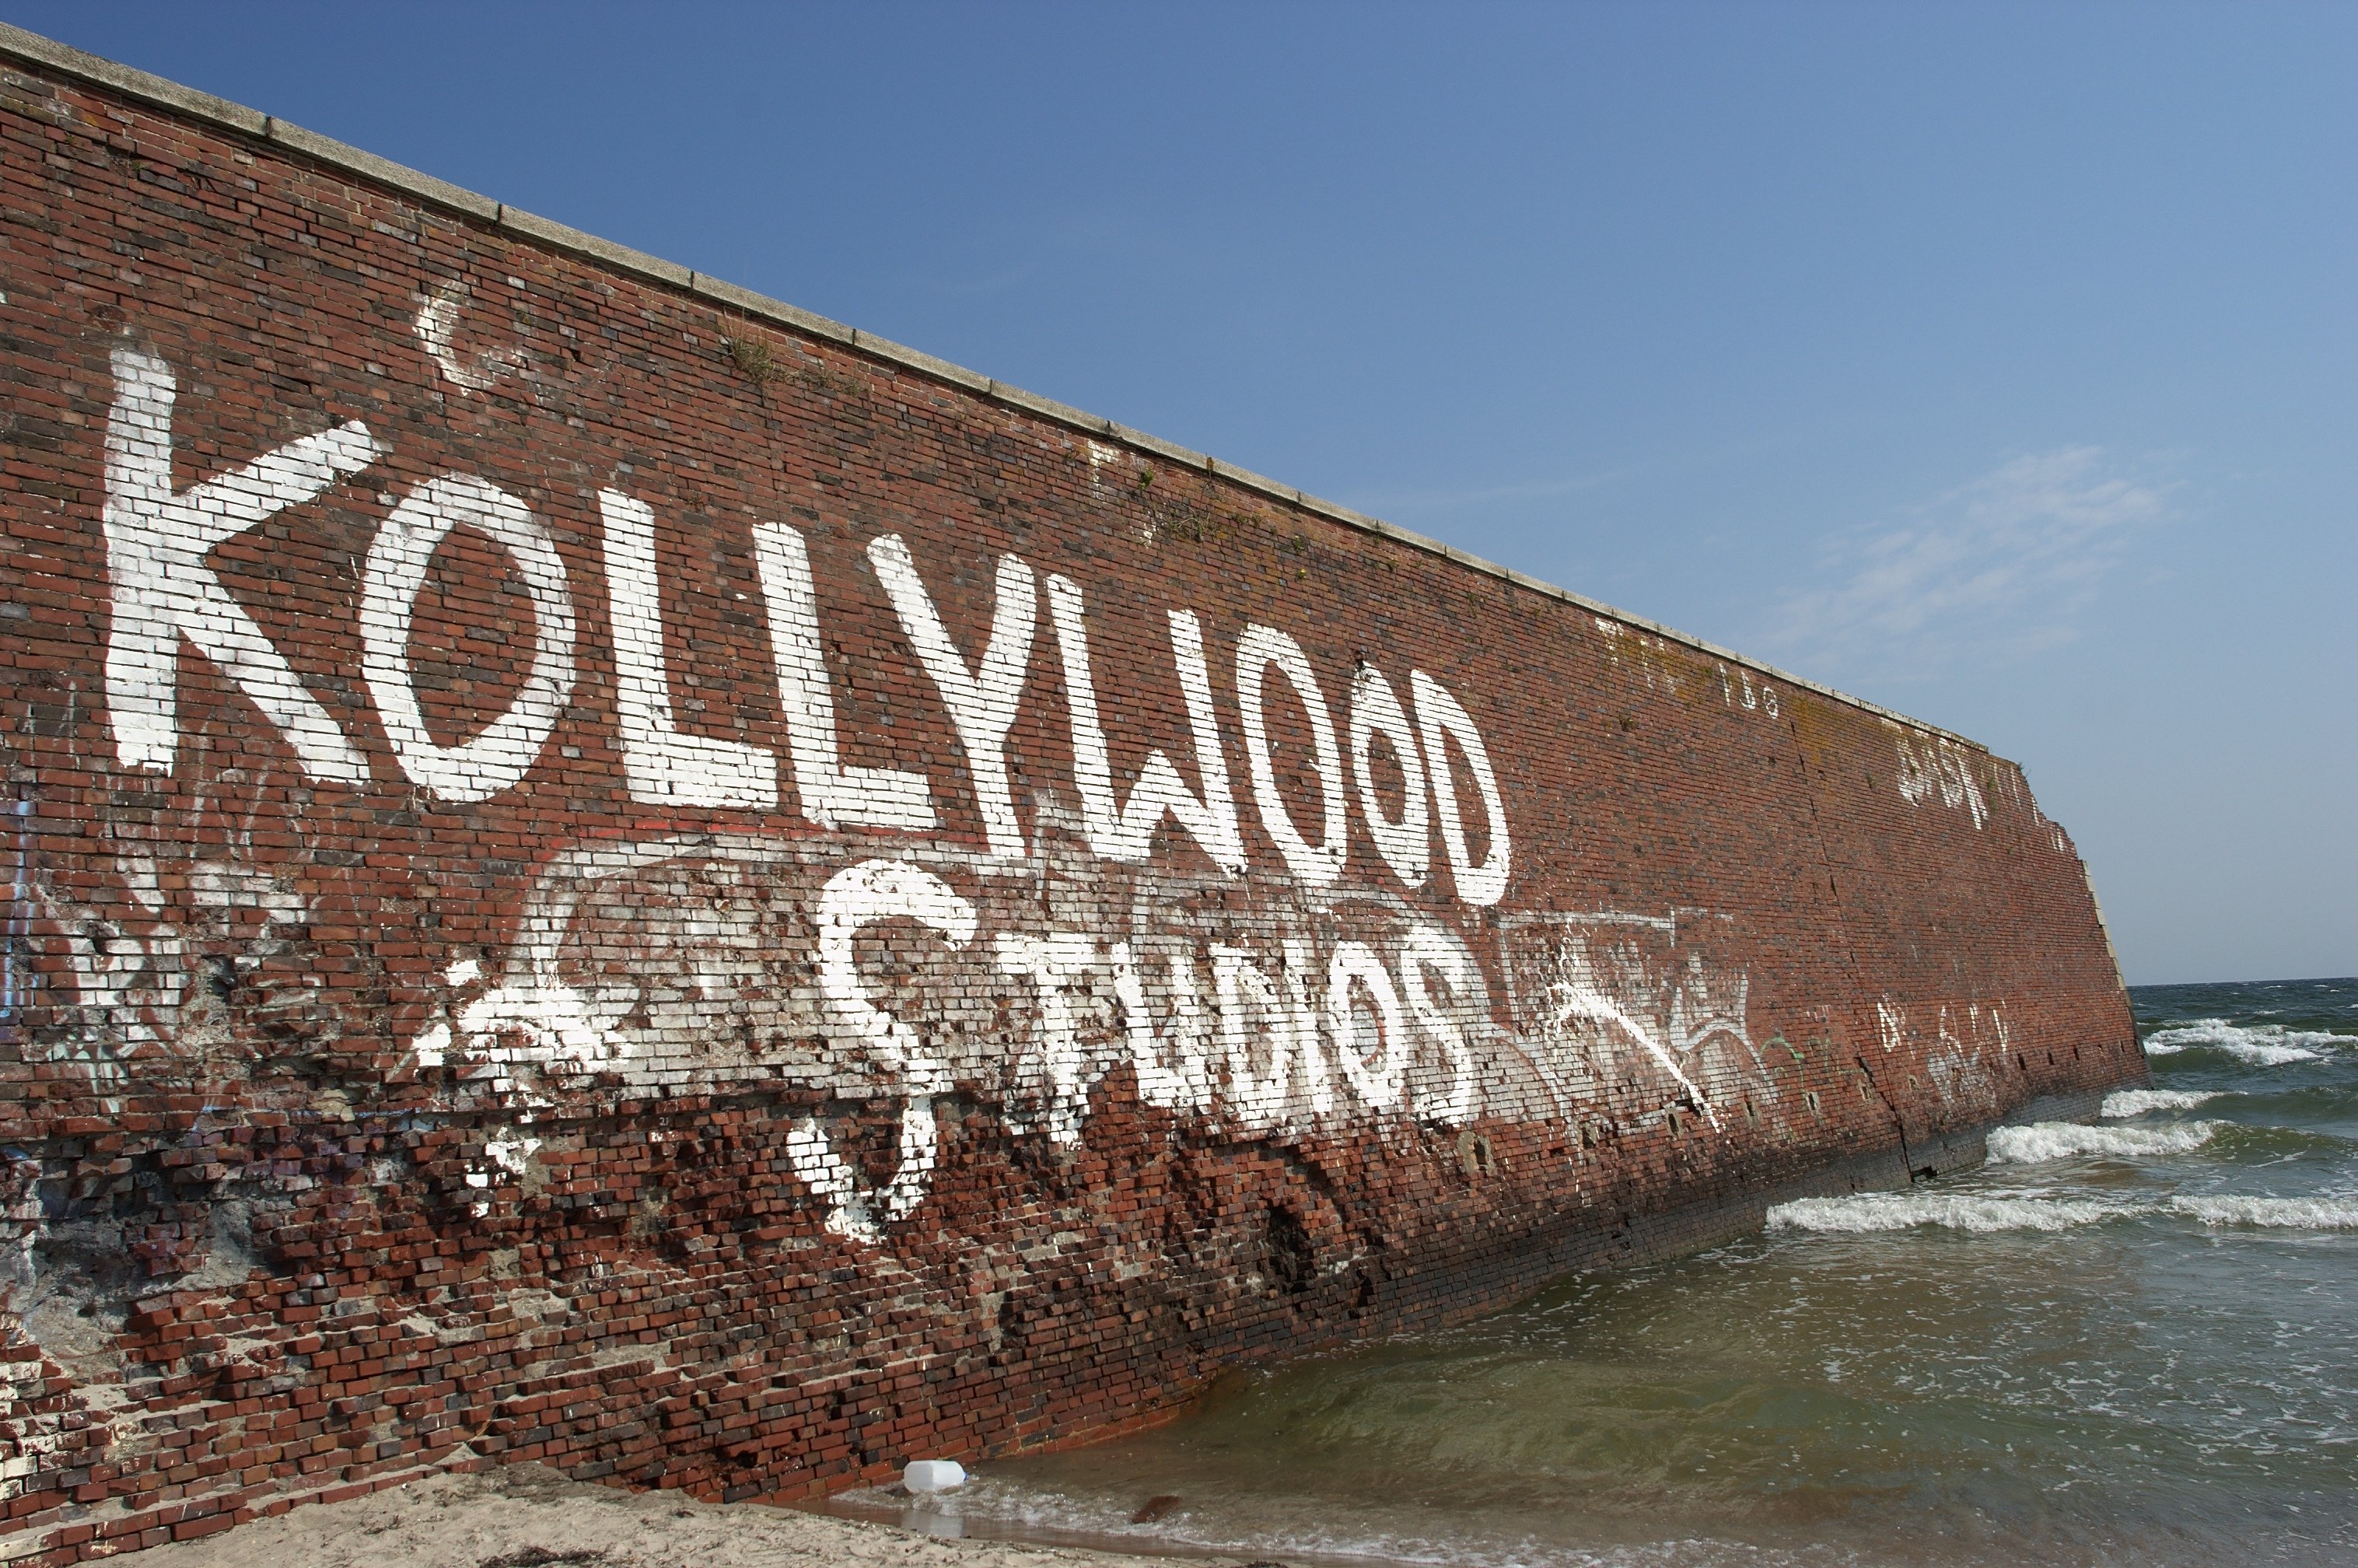
water, sky, wood, wall, rawtherapee, germany, deutschland, pentax, 20mm, mecklenburgvorpommern, lenstagged, steffenzahn, rgen, k100d, justpentax, iamflickr, cosina, voigtlander, cosinavoigtlnder, skopar, colorskopar, cv20, colorskopar20mmf35slii, 20mmf35slii, voigtlander20mm, cv2035, skopar20mmf35, voigtlnder20mmf35, prora